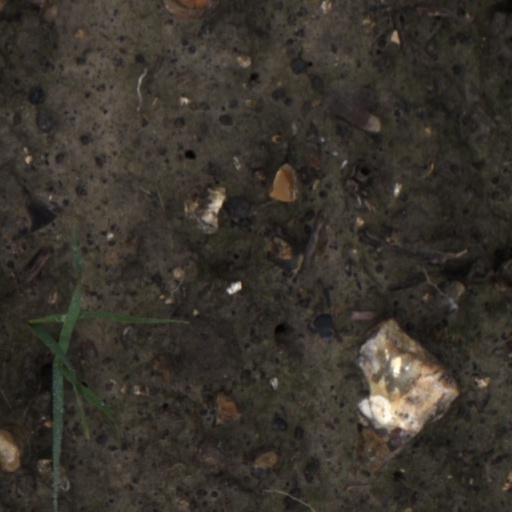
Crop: wheat